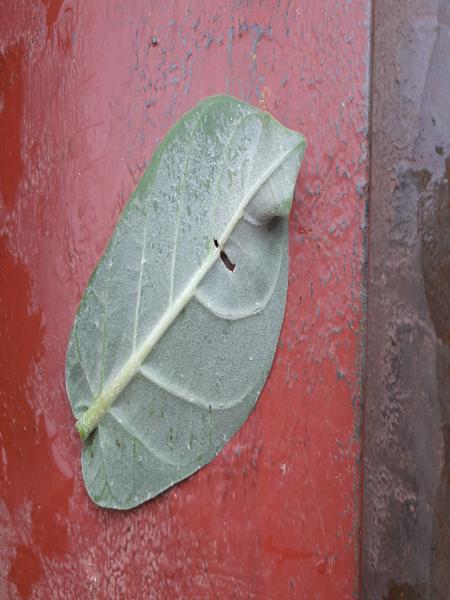
Plant: Ekka